List of Russian Cities, Far and Near

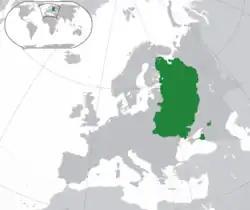
Map of the Kievan Rus', whose people were the main subject of the list

The List of Russian cities, far and near is a commonly accepted tentative title for the 14th–15th century appendix found in several manuscripts, including the Commission Scroll of the "Novgorod First Chronicle" (1440s), , and , usually prefaced with the phrase «» ("And these are the names of all Russian cities, far and near"). It is the earliest known historical work covering the settlements of the East Slavic people, and is thus given much historical significance. While the original protograph has not been preserved, the earliest known edition is written in the Novgorod First Chronicle from the 15th century, and was later rediscovered by Russian-German historian Gerhard Friedrich Müller in the early 1760s.